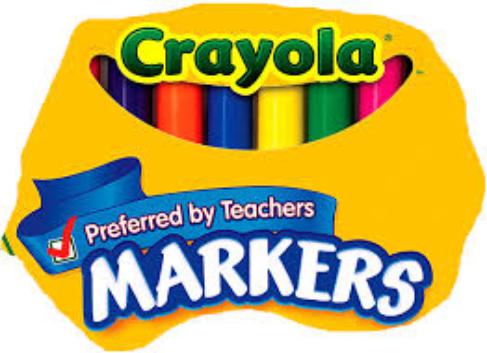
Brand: Crayola
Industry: Necessities